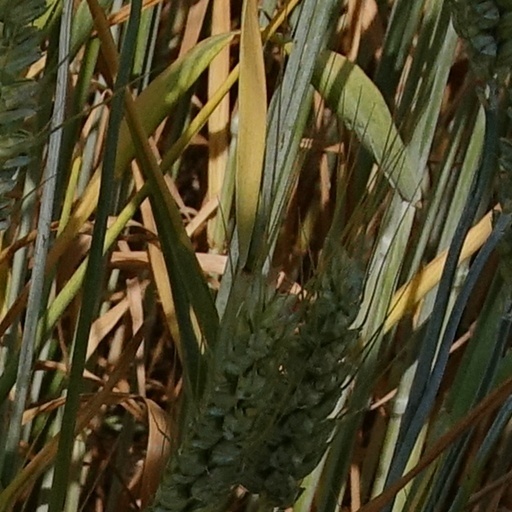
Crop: wheat